Hennebont

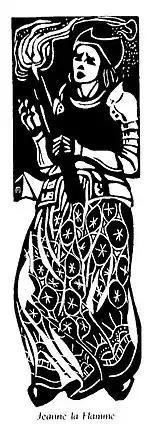
"Jeanne la Flamme" at the siege of Hennebont depicted by Jeanne Malivel

Hennebont is famed for its resistance, under Joanna of Flanders, the widow of Jean de Montfort, to the armies of Philip of Valois and Charles of Blois when besieged in 1342 during the War of the Breton Succession. A century before Joan of Arc, Jeanne dressed herself in armor and led the resistance to the besiegers. She personally led an attack on the enemy camp, setting fire to it and earned the nickname "Jeanne la Flamme" ("Joan the Fiery").